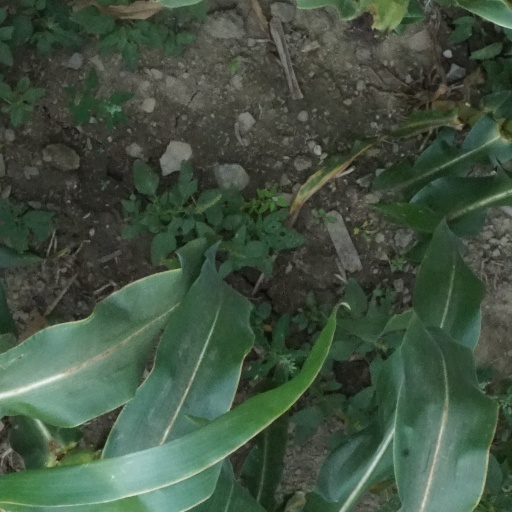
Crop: maize; corn